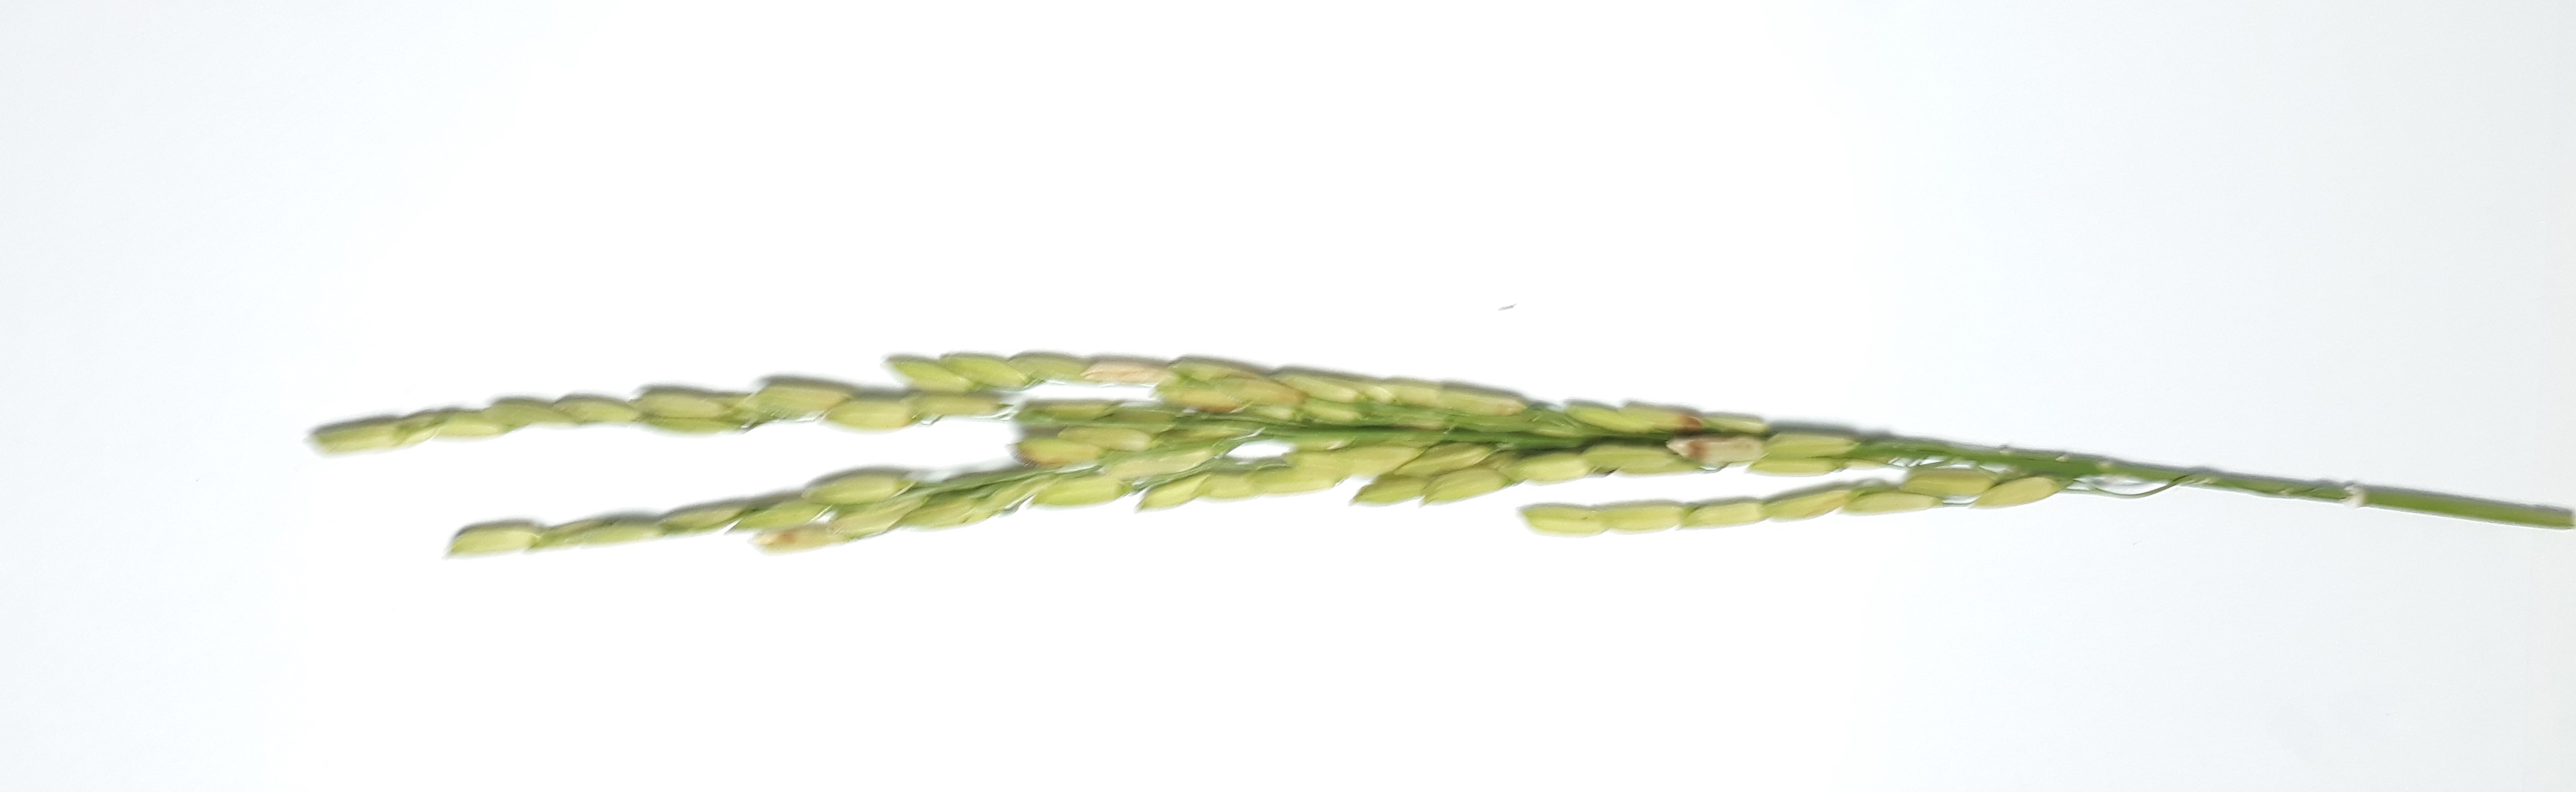
Label: Healthy